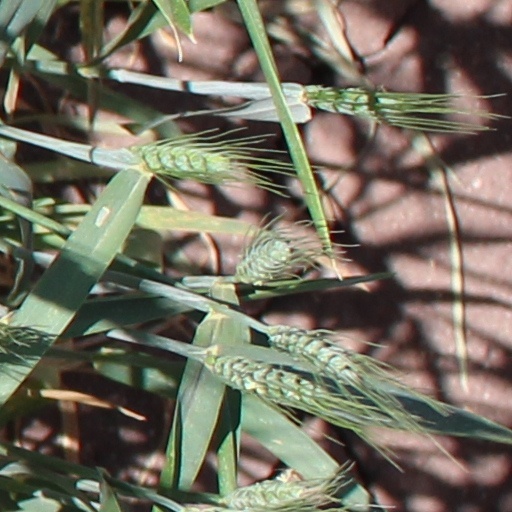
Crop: wheat